Konstantin Umansky

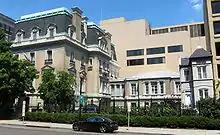
Umansky's former residence in Washington, D.C.

In 1936, Umansky was posted to Washington, D.C. where he was an Adviser at the Soviet Embassy. When the diplomatic mission of Alexander Troyanovsky was completed, Umansky acted as "chargé d'affaires" of the embassy. On 11 May 1939, Umansky was appointed by Joseph Stalin as Ambassador of the Soviet Union to the United States and he presented his Letters of Credence to U.S. President Franklin D. Roosevelt on 6 June 1939, becoming, at the time, the youngest Ambassador in Washington, D.C.